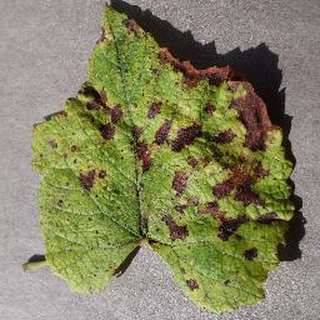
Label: grape_leaf_blight